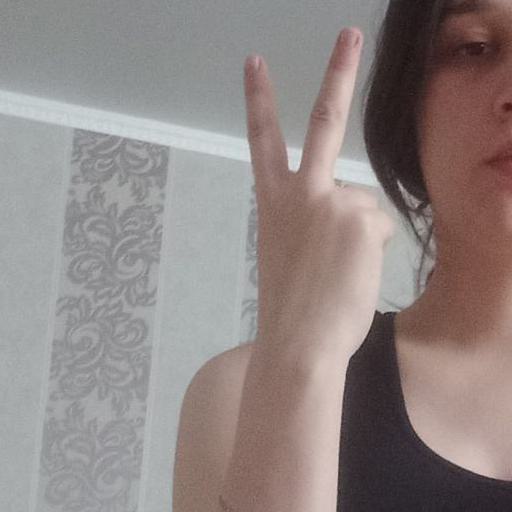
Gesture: peace_inverted